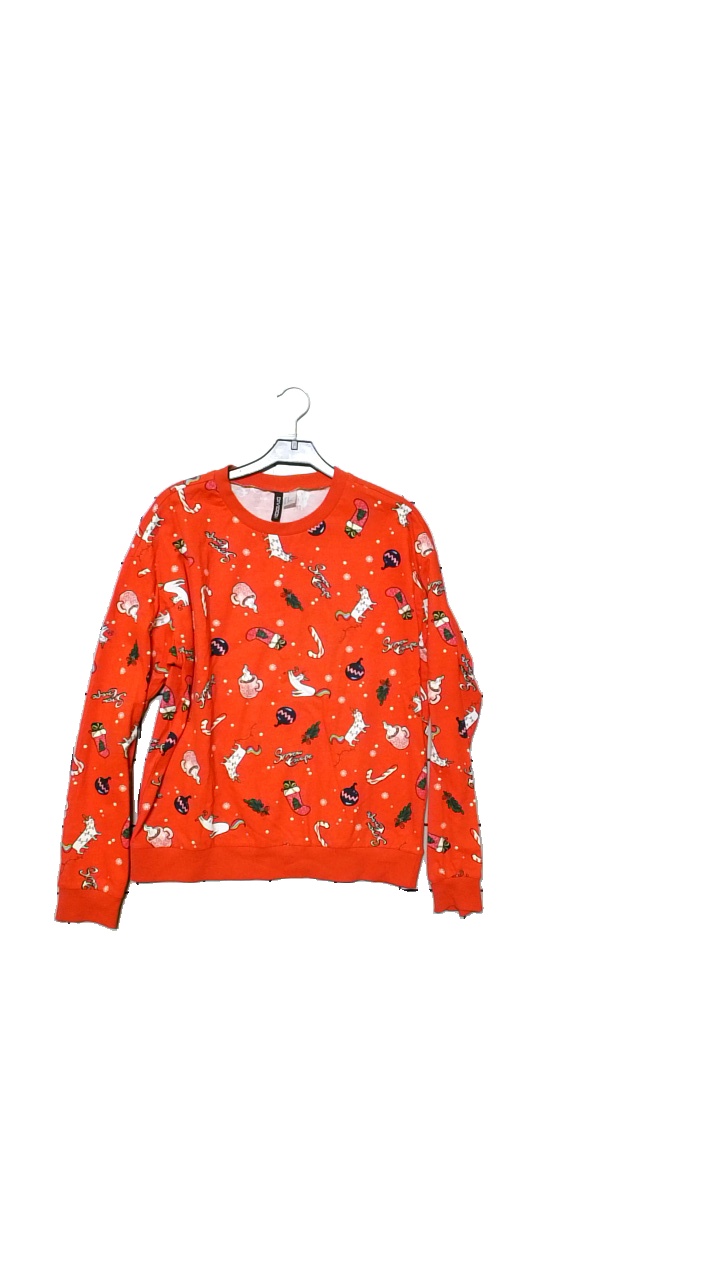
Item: Sweater (Unisex)
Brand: H&m
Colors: Red, Multicolor
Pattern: Other
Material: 100% cotton
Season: Winter
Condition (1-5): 5
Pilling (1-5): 5
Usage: Reuse
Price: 50-100